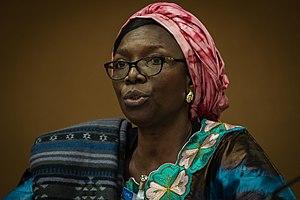
Achta Djibrine Sy, née le 28 octobre 1962, est une femme politique tchadienne. Militante pour la cause des femmes, elle est depuis août 2019 ministre du Développement industriel, commercial et de la Promotion du secteur privé dans le gouvernement d'Idriss Déby.